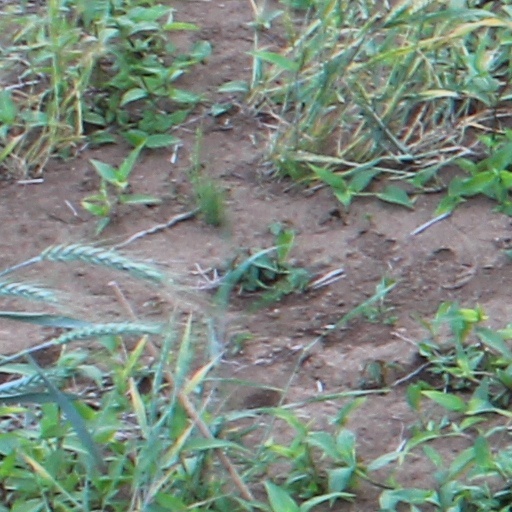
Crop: wheat